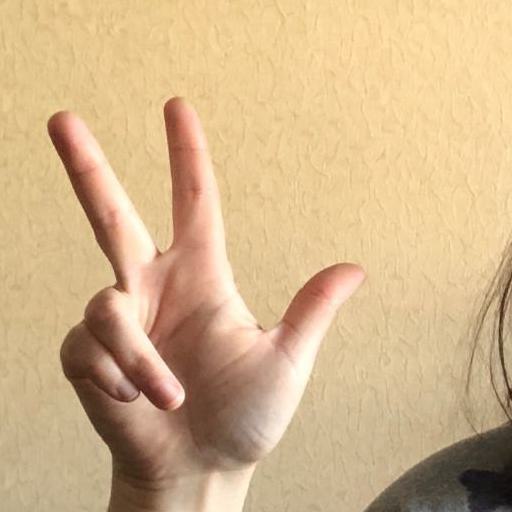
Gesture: three2